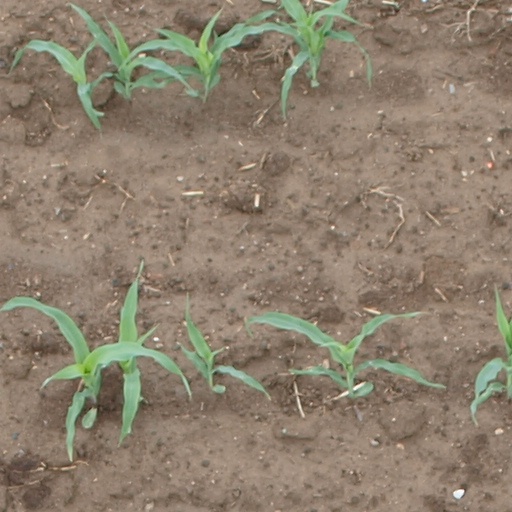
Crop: maize; corn